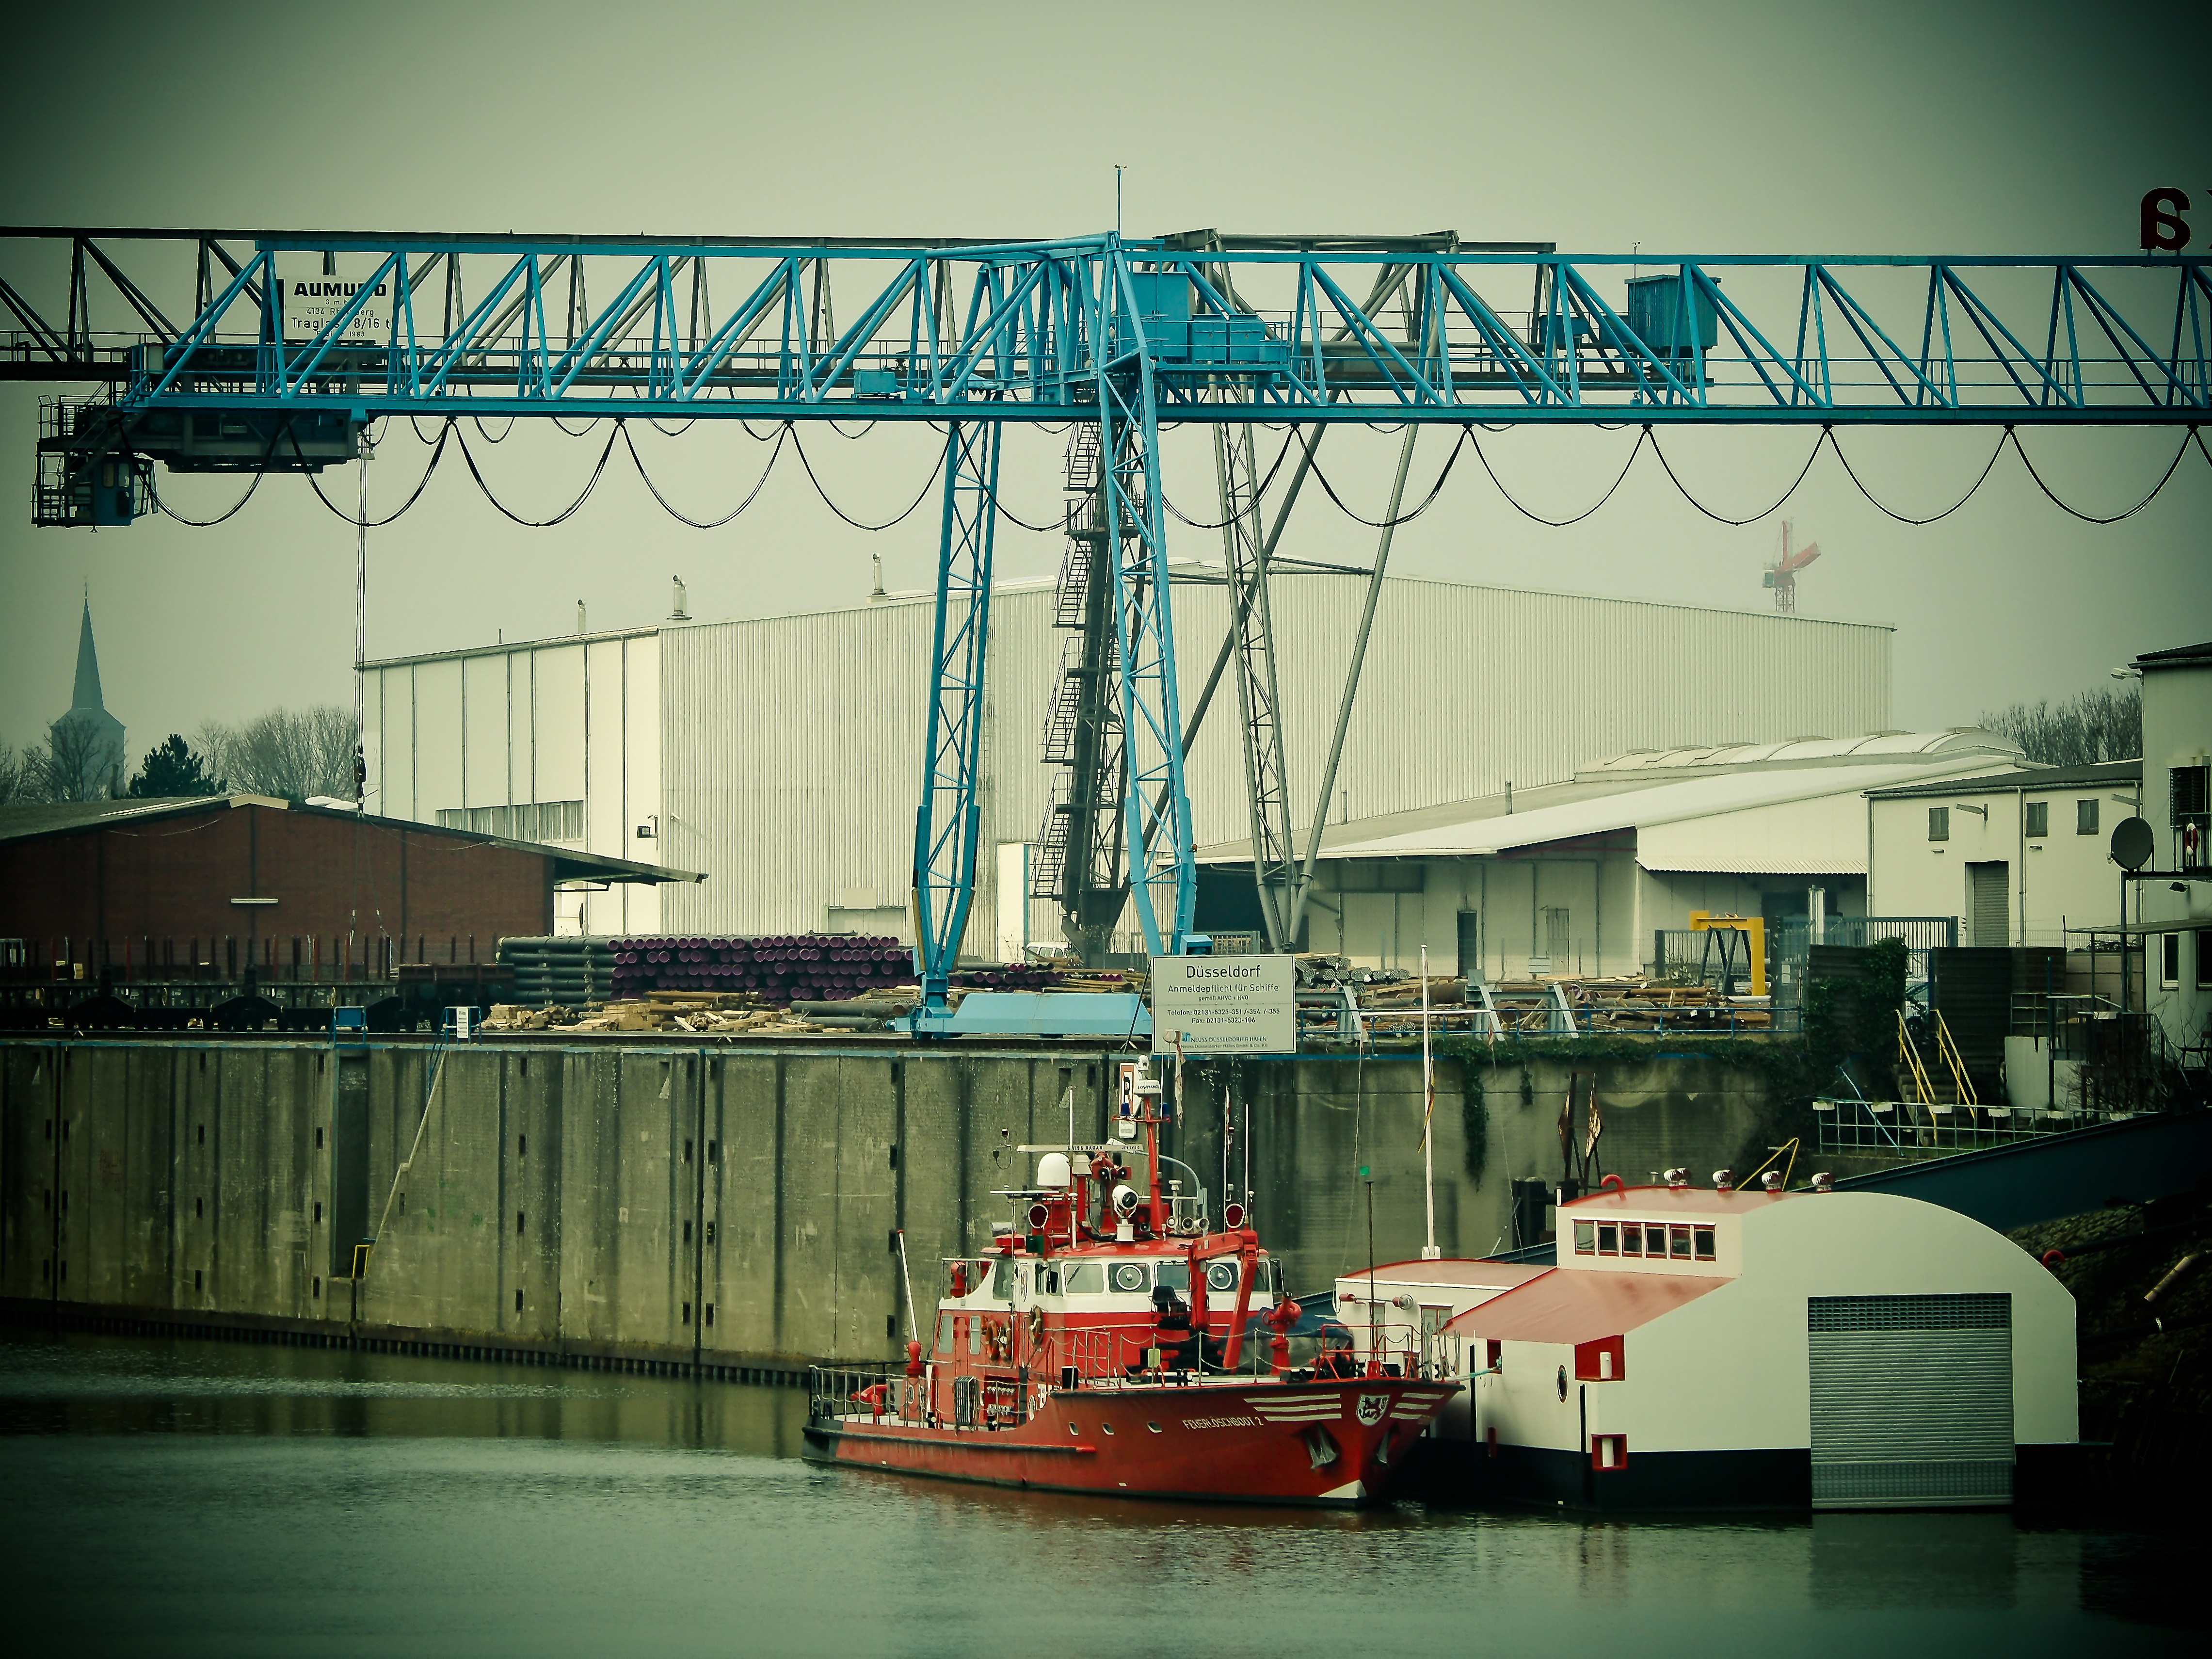
water, boat, bridge, ship, transport, reflection, vehicle, industry, port, cargo, crane, tourist attraction, shipping, watercraft, rhine, harbour cranes, inland waterway transport, loading crane, dusseldorf, transport of goods, inland port, marketing hub